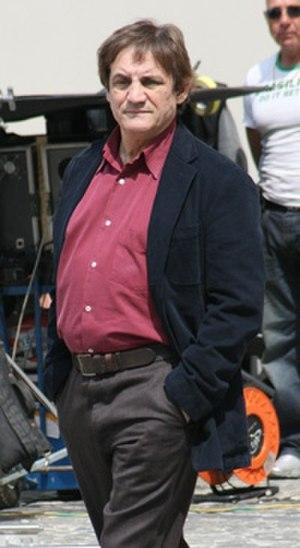
Un passo dal cielo est une série télévisée italienne, créée par Enrico Oldoini et diffusée depuis le 10 avril 2011 sur la RAI. Elle est centrée sur la vie d'un garde forestier à San Candido, commune du Parc Naturel des Trois Cimes dans le Tyrol du Sud.